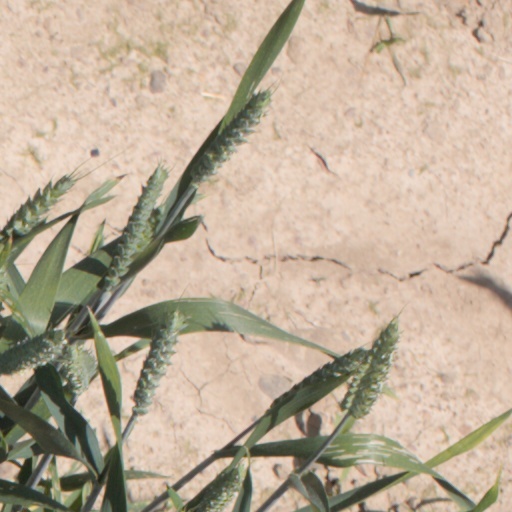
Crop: wheat